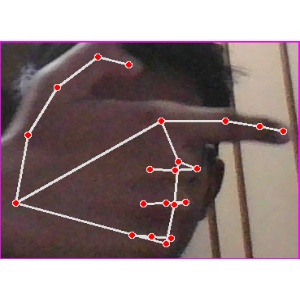
अक्षर: ब